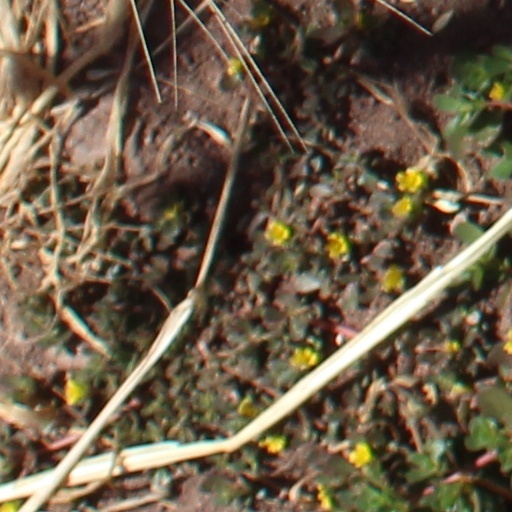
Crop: wheat